Graphics Turing test

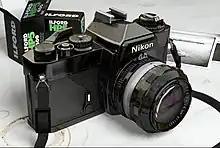
Hyperrealistic images generated with ray tracing like this make people question if it is a real photograph, or actually a rendered image.

In computer graphics the graphics Turing test is a variant of the Turing test, the twist being that a human judge viewing and interacting with an artificially generated world should be unable to reliably distinguish it from reality.